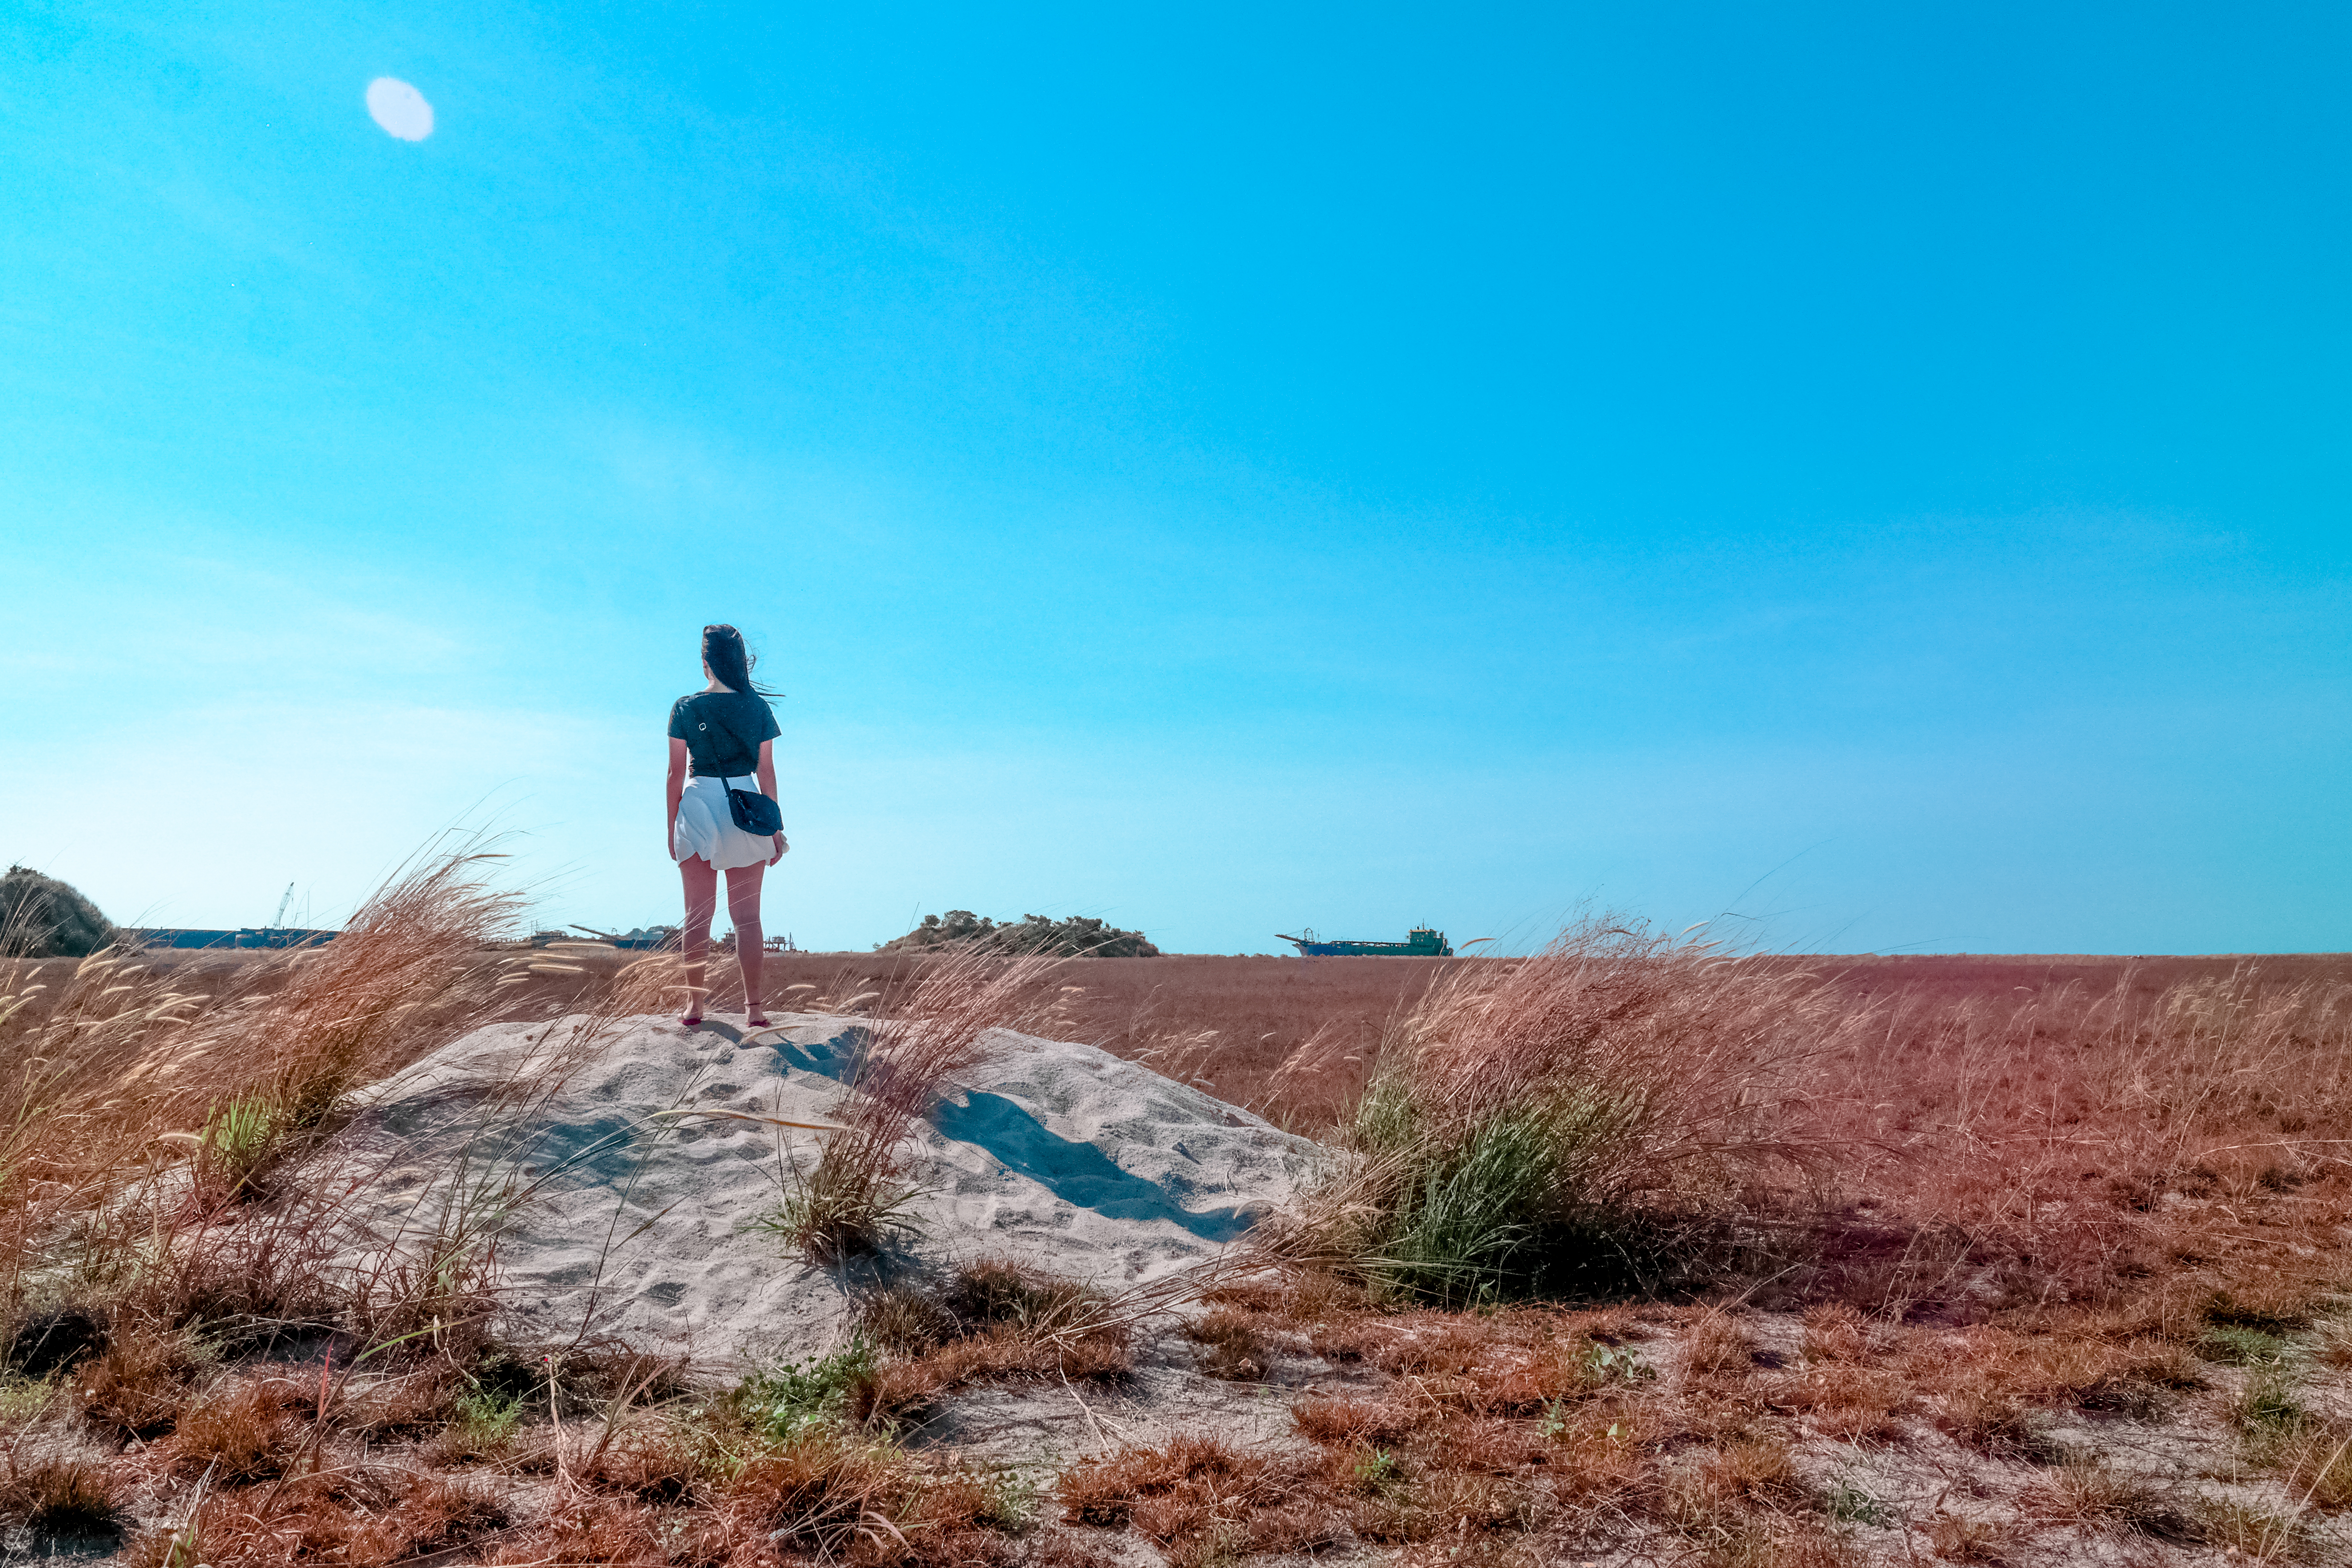
landscape, sea, coast, nature, rock, horizon, walking, mountain, woman, farm, hill, desert, dune, adventure, vacation, explore, cliff, female, breeze, terrain, outdoors, fields, windy, landform, natural environment